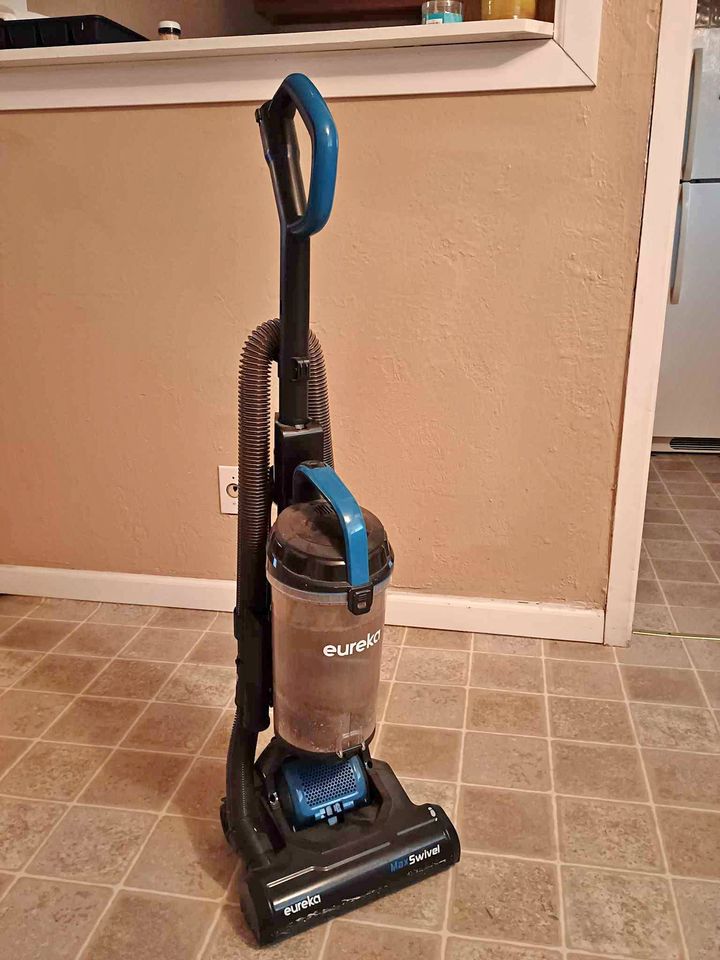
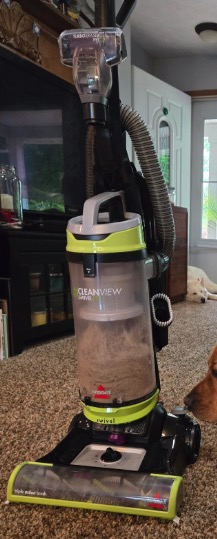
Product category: items_vacuum
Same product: no